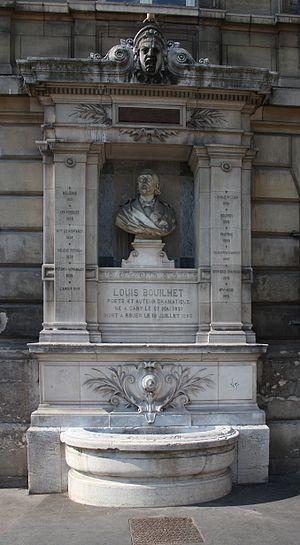
Monument à Louis-Hyacinthe Bouilhet, rue Jacques-Villon à Rouen.
Louis Hyacinthe Bouilhet, dit Louis Bouilhet, né à Cany le 27 mai 1821 et mort à Rouen le 18 juillet 1869, est un poète français.